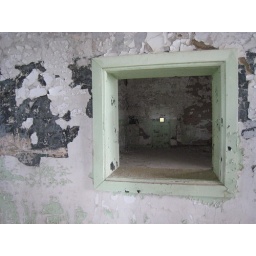
A door viewed through a window in an empty room.